Down feather

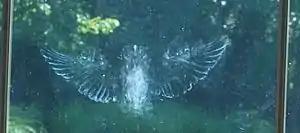
"Feather dust" left on a window after a birdstrike

Powder down, or pulviplumes, is a special type of down that occurs in a few groups of apparently unrelated birds. In some species, the tips of the barbules on powder down feathers disintegrate, forming fine particles of keratin, which appear as a powder, or "feather dust", among the feathers. These feathers grow continuously and are not moulted. In other species, powder grains come from cells that surround the barbules of growing feathers. These specialized feathers are typically scattered among ordinary down feathers, though in some species, they occur in clusters. All parrots have powder down, with some species (including the mealy amazons) producing copious amounts. It is also found in herons and tinamous. The dust produced from powder down feathers is a known allergen in humans.